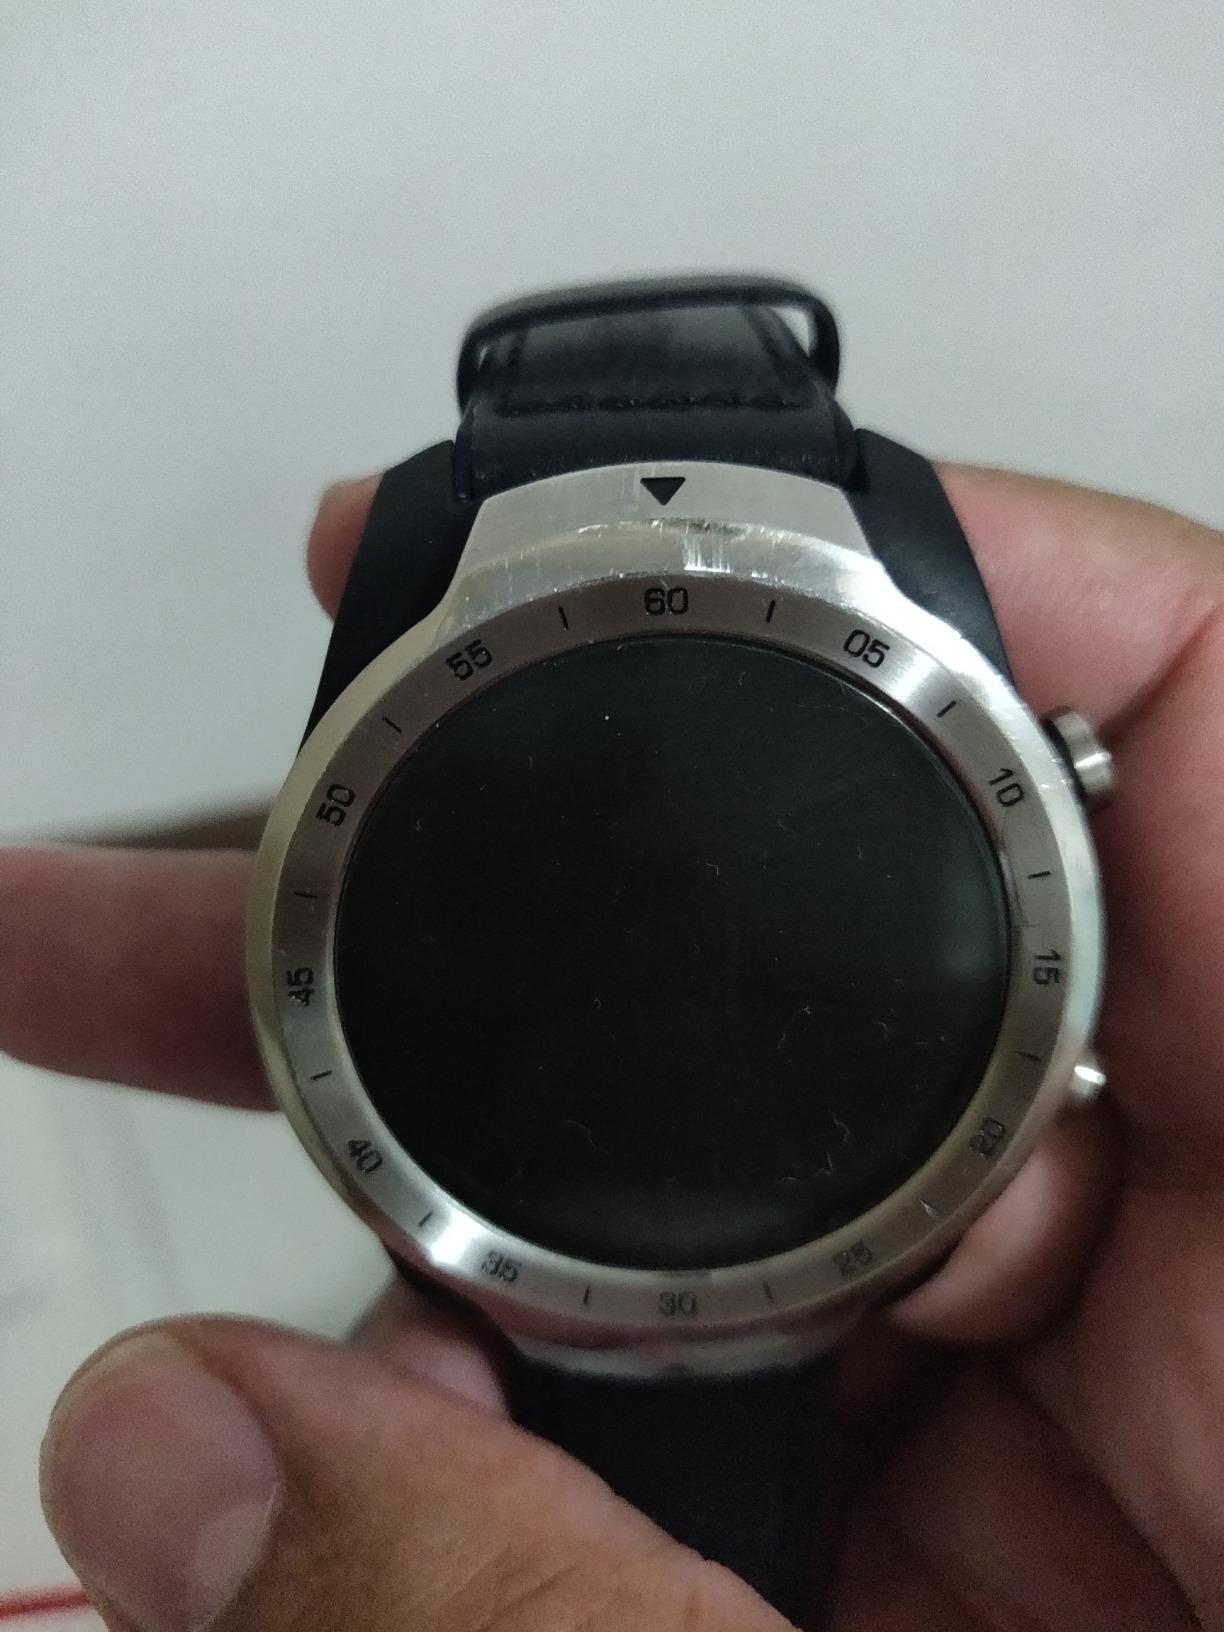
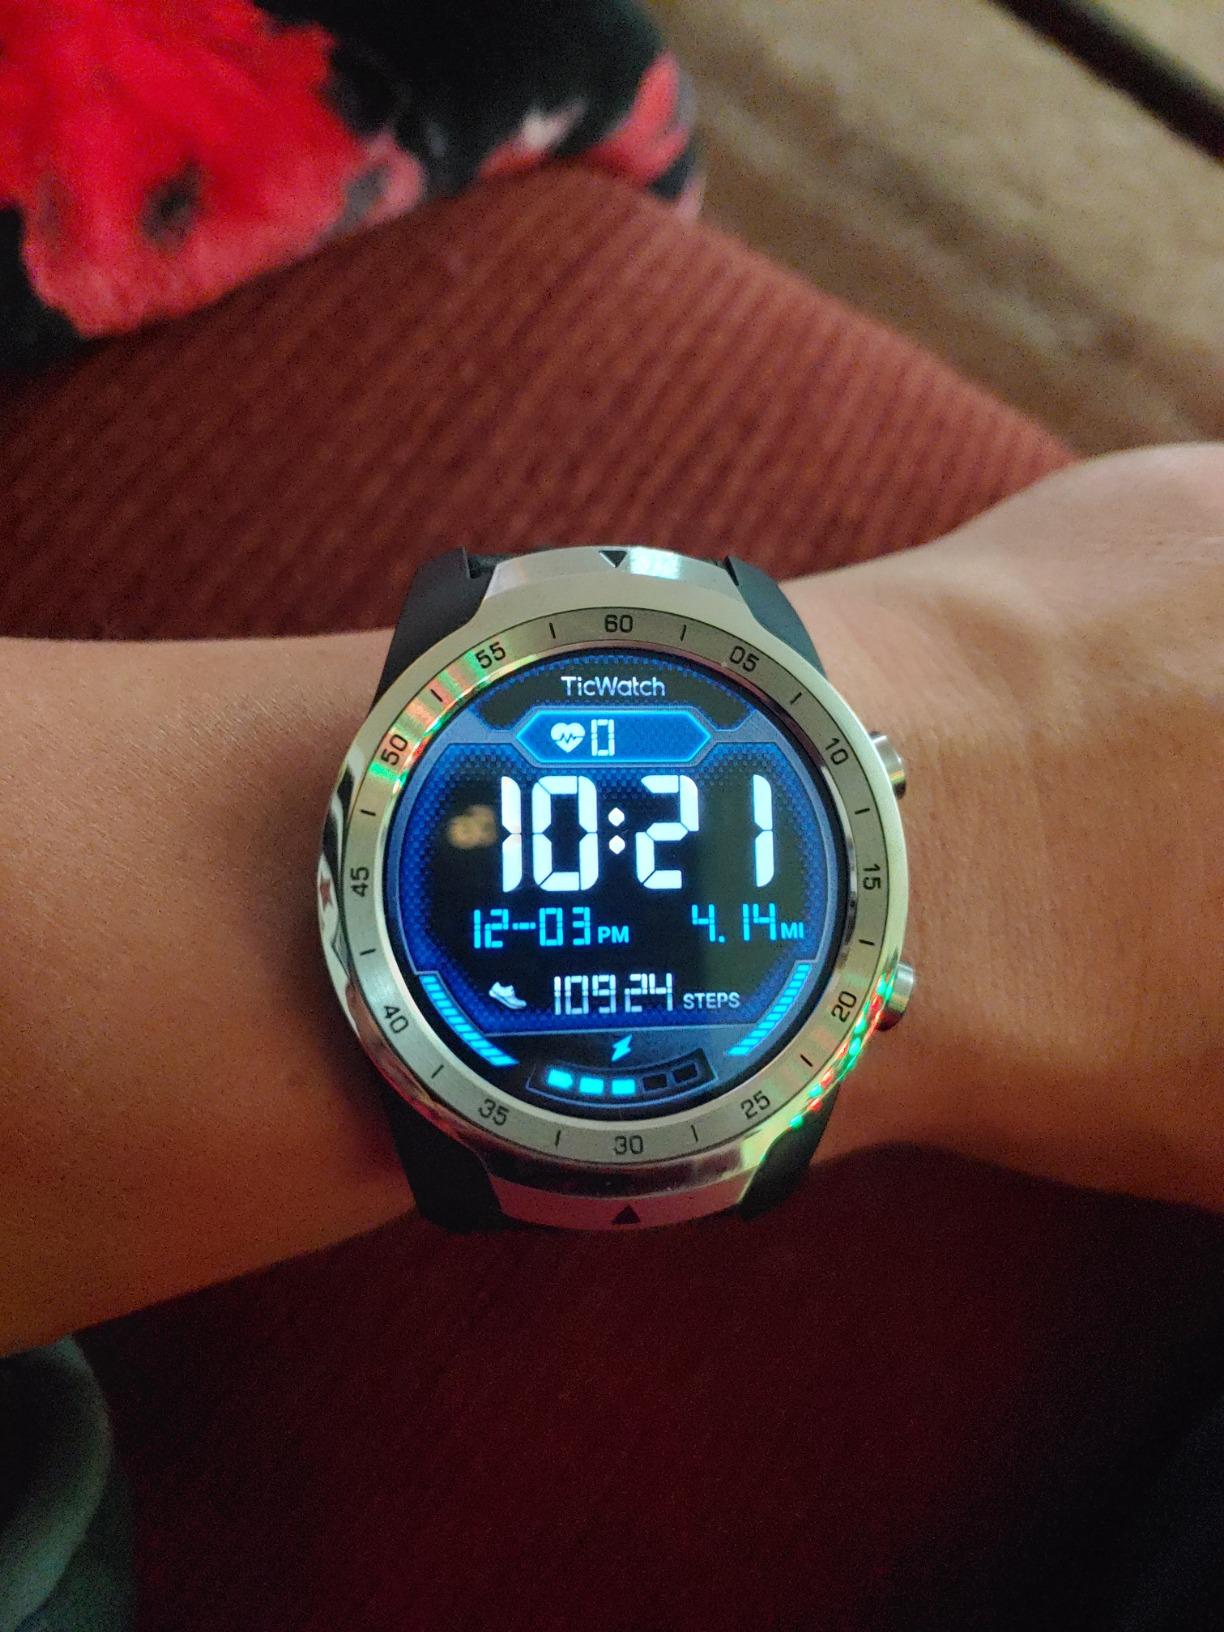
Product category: smartwatch
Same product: yes